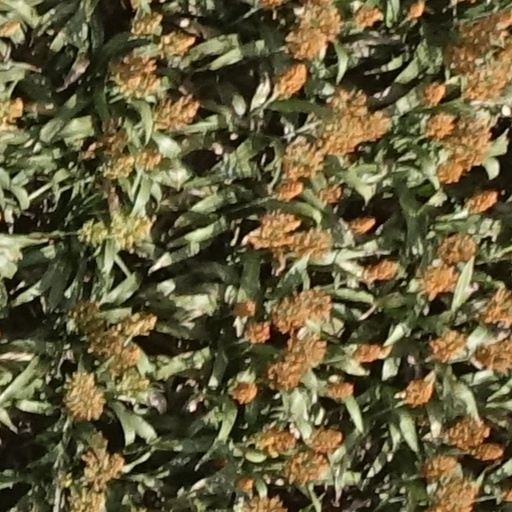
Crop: sorghum